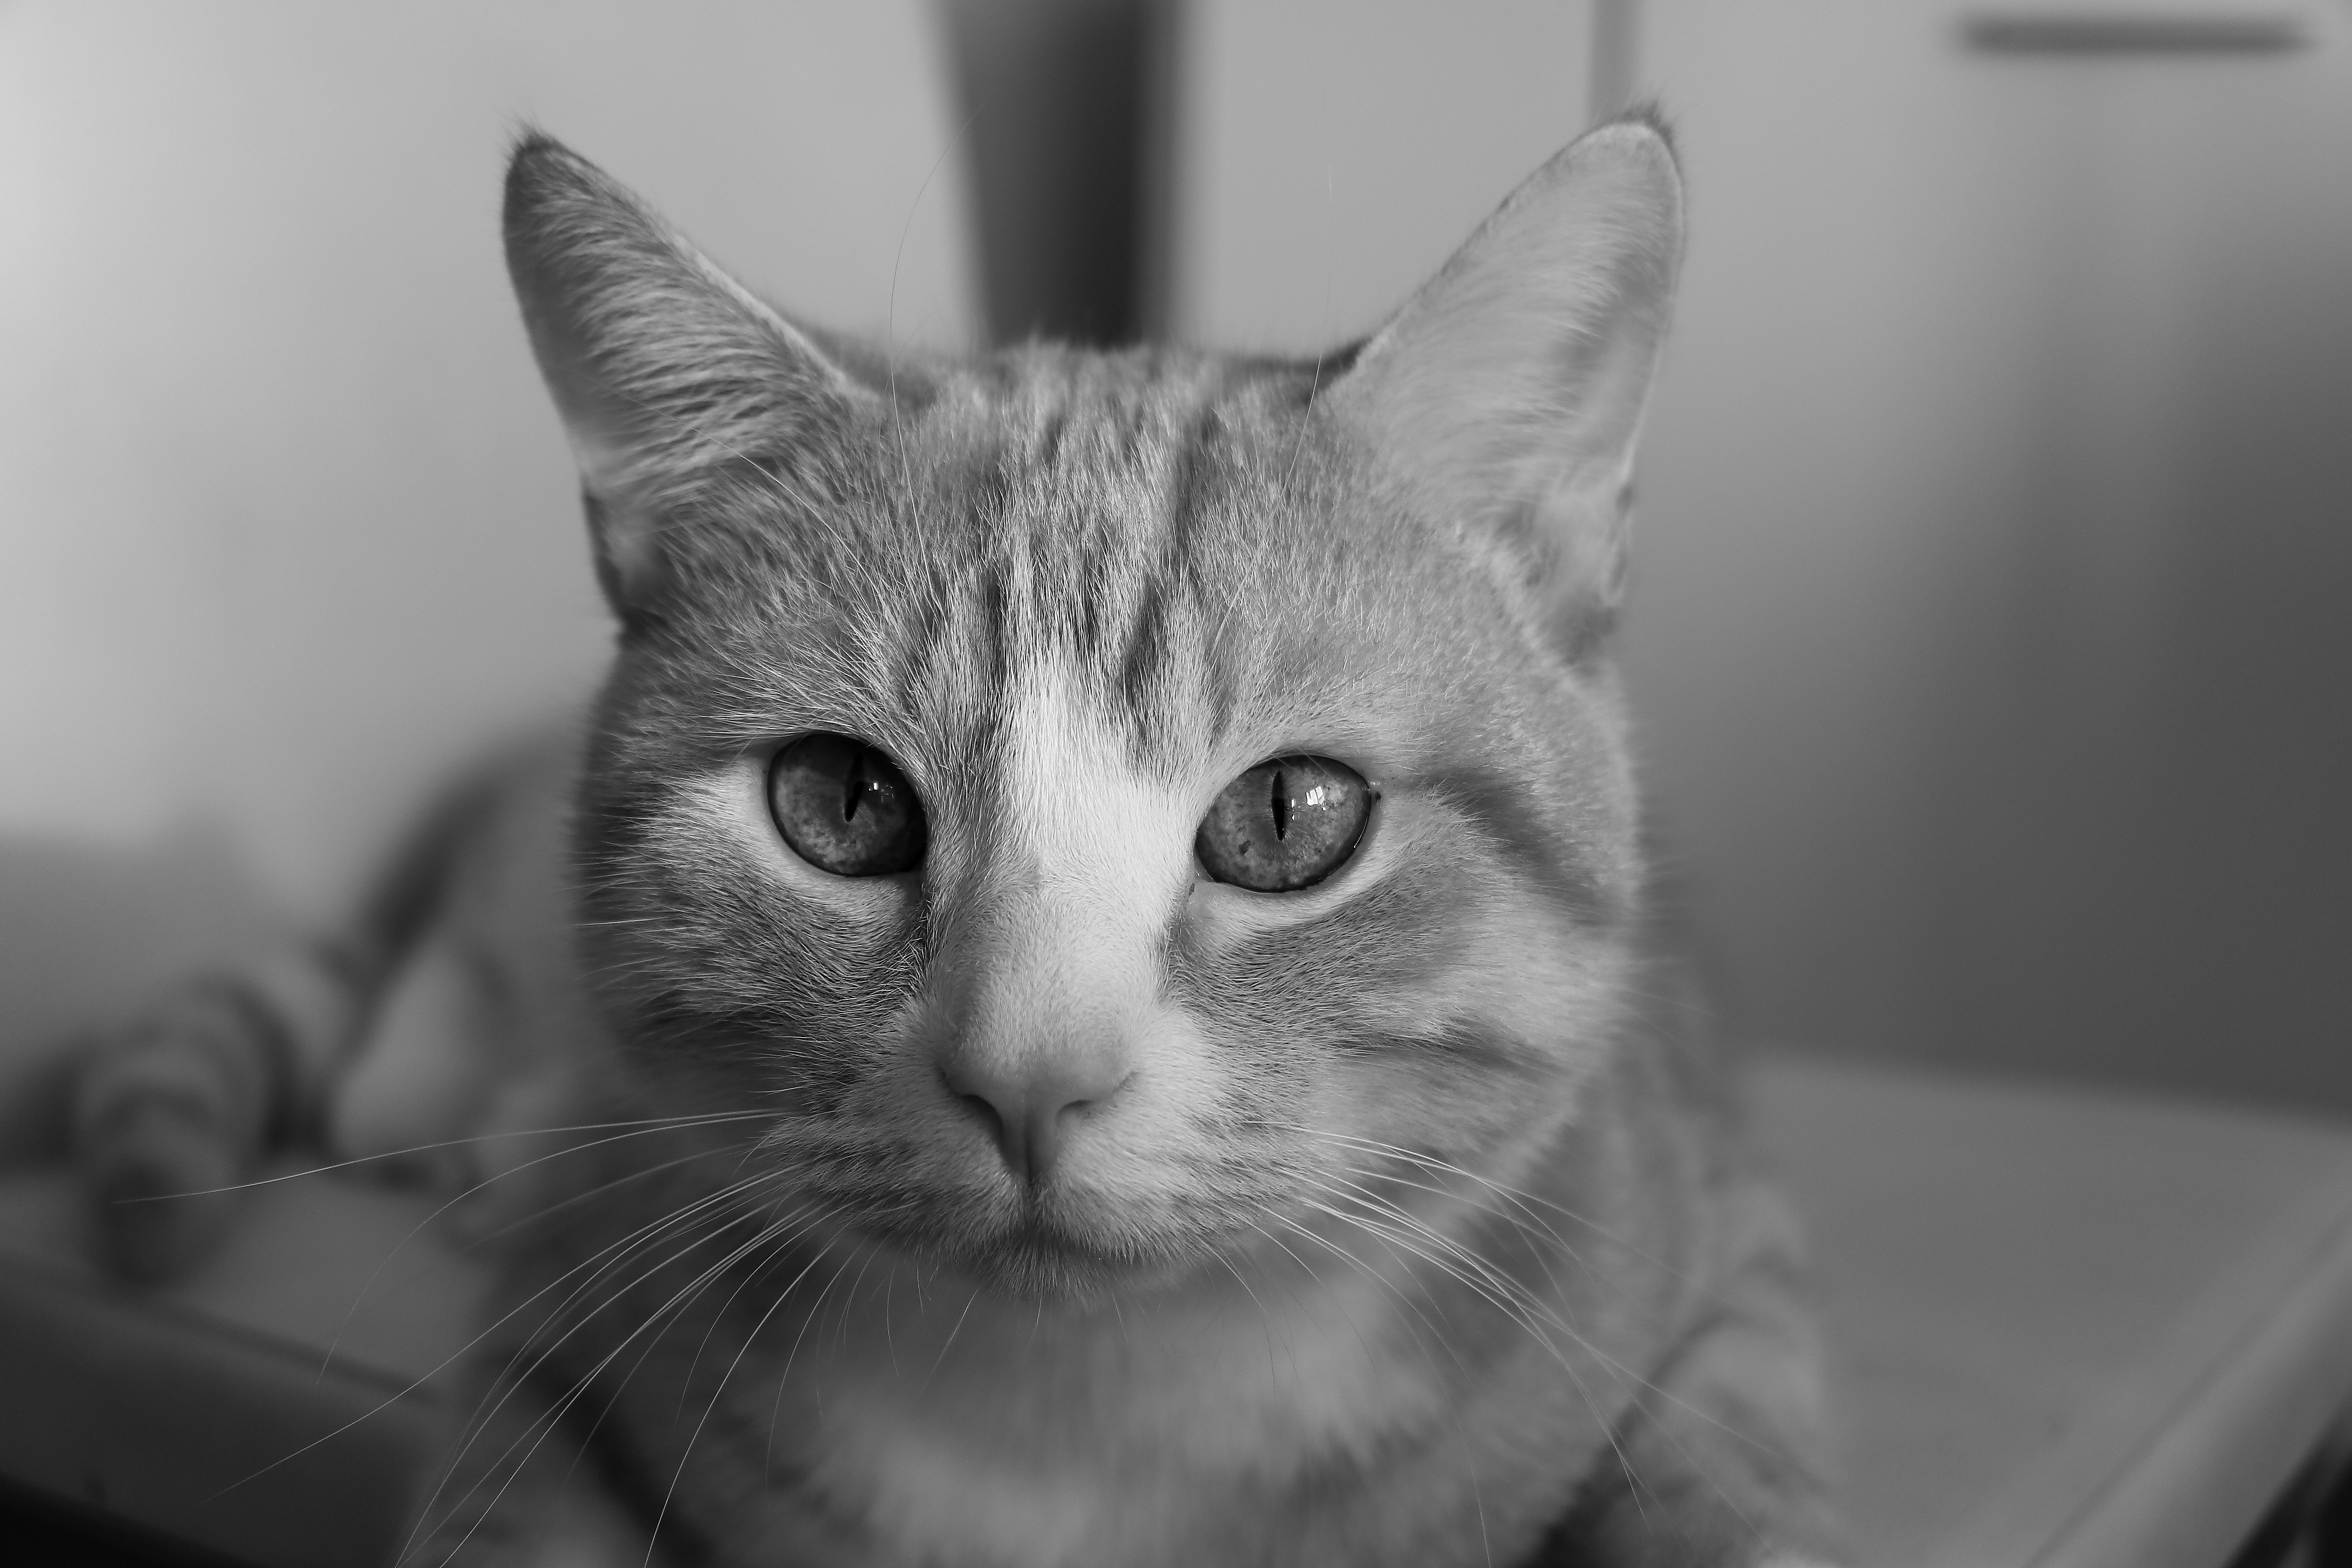
black and white, white, animal, mystery, kitten, cat, feline, mammal, black, monochrome, close up, nose, eyes, whiskers, look, vertebrate, cat face, feline look, tuned, monochrome photography, small to medium sized cats, cat like mammal, domestic short haired cat